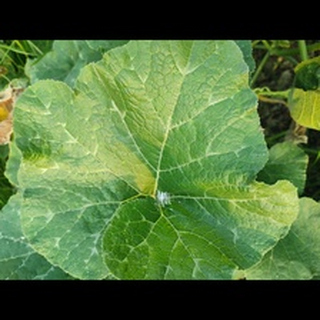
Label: healthy_pumpkin